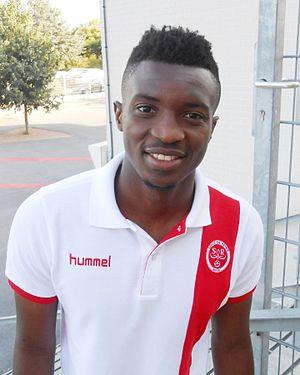
Benjamin Moukandjo lors de la journée des abonnés à Reims en 2015.